Feast of Wonders

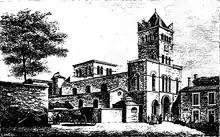
Saint-Martin d'Ainay Abbey in the late Middle Ages.

From the end of the 13th century onwards, the few documents available on the Feast of Wonders revealed recurrent tensions between participants, provoked as much by the chapter as by other churches, royal officials or even citizens. For example, the canons of Saint-Just did not appear at the festival in 1285. On the orders of Archbishop Raoul de Thourotte, the judicial vicar Henri de Sartines issued a monitory against them, which was finally rescinded on October 23 of that year, when they agreed to pay a fine to the prelate if they failed to attend the next ceremony. In 1311, the Lyonnais asked Philippe le Bel, who was passing through Lyon, for "confirmation of their freedoms, immunities, customs and franchises, and the granting of new rights for the benefit of the city, the country and the public good", and for "the abolition of the August ban, levied for wine, and the Feast of Wonders, which were, they said, to the detriment of the public good". This request went unanswered, but on the contrary, Peter of Savoy had the following clause inserted into the Treaty of Vienne of 1312: "We retain for ourselves and for our successors the feast called ""Les Merveilles"" (the wonders, in english), the right of coercion and punishment against recalcitrants and delinquents, on account of the duty they must perform on this feast, as is customary in Lyon".